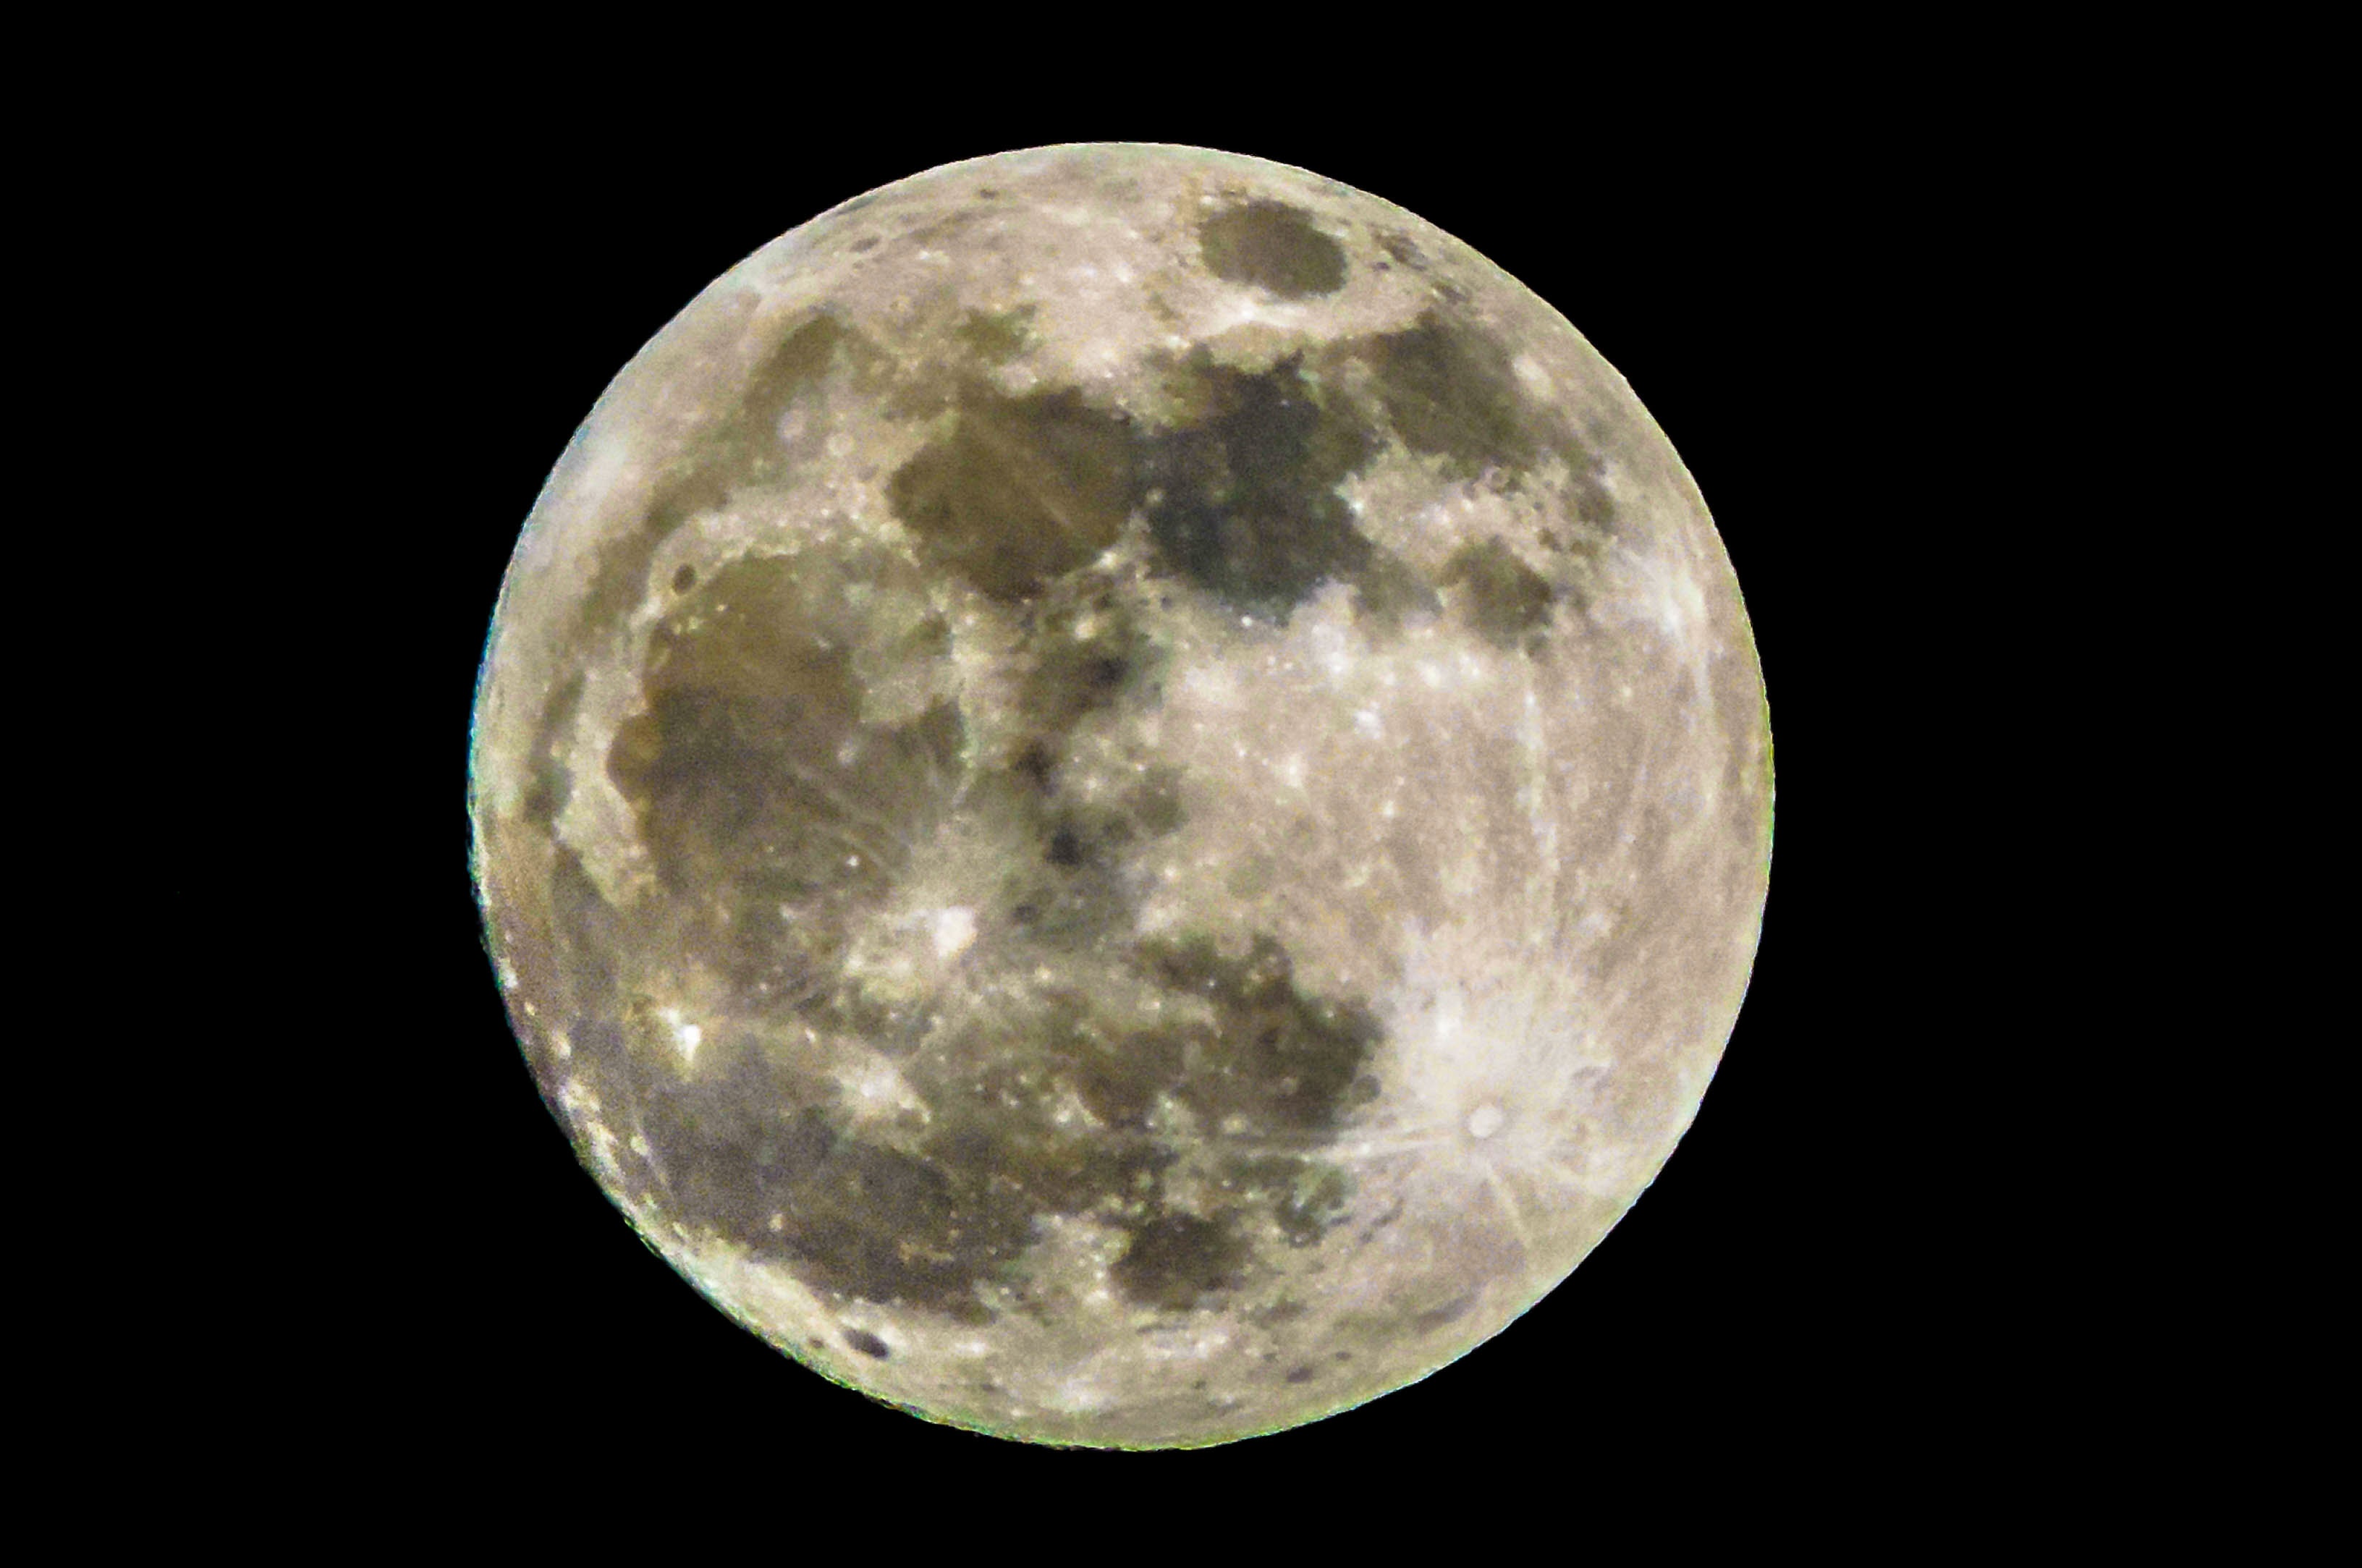
atmosphere, moon, full moon, astronomical object